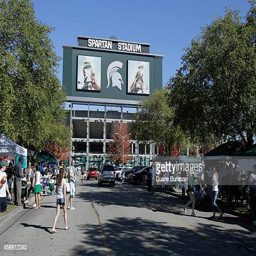
sports facility before a game